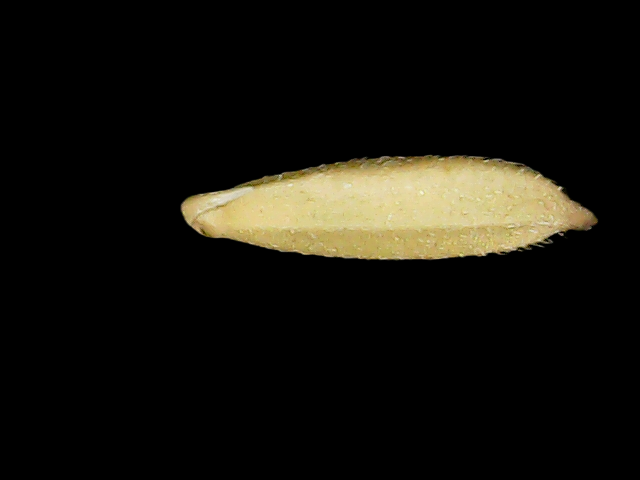
Rice variety: Binadhan23